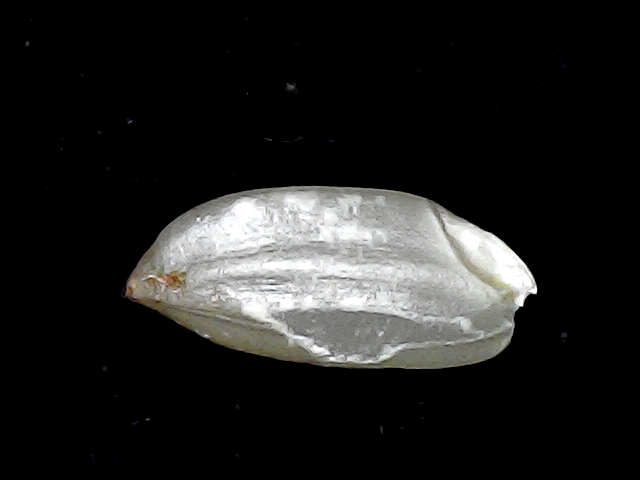
Rice variety: BD39